Swarthmore College

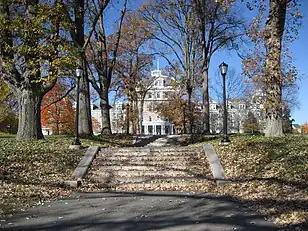
Parrish Hall from Magill Walk

The campus consists of , based on a north–south axis anchored by Parrish Hall, which houses numerous administrative offices and student lounges, as well as two floors of student housing. The fourth floor houses campus radio station WSRN-FM as well as the weekly student newspaper, "The Phoenix".